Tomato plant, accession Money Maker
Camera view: bottom (45 deg); turntable rotation: 240 degrees
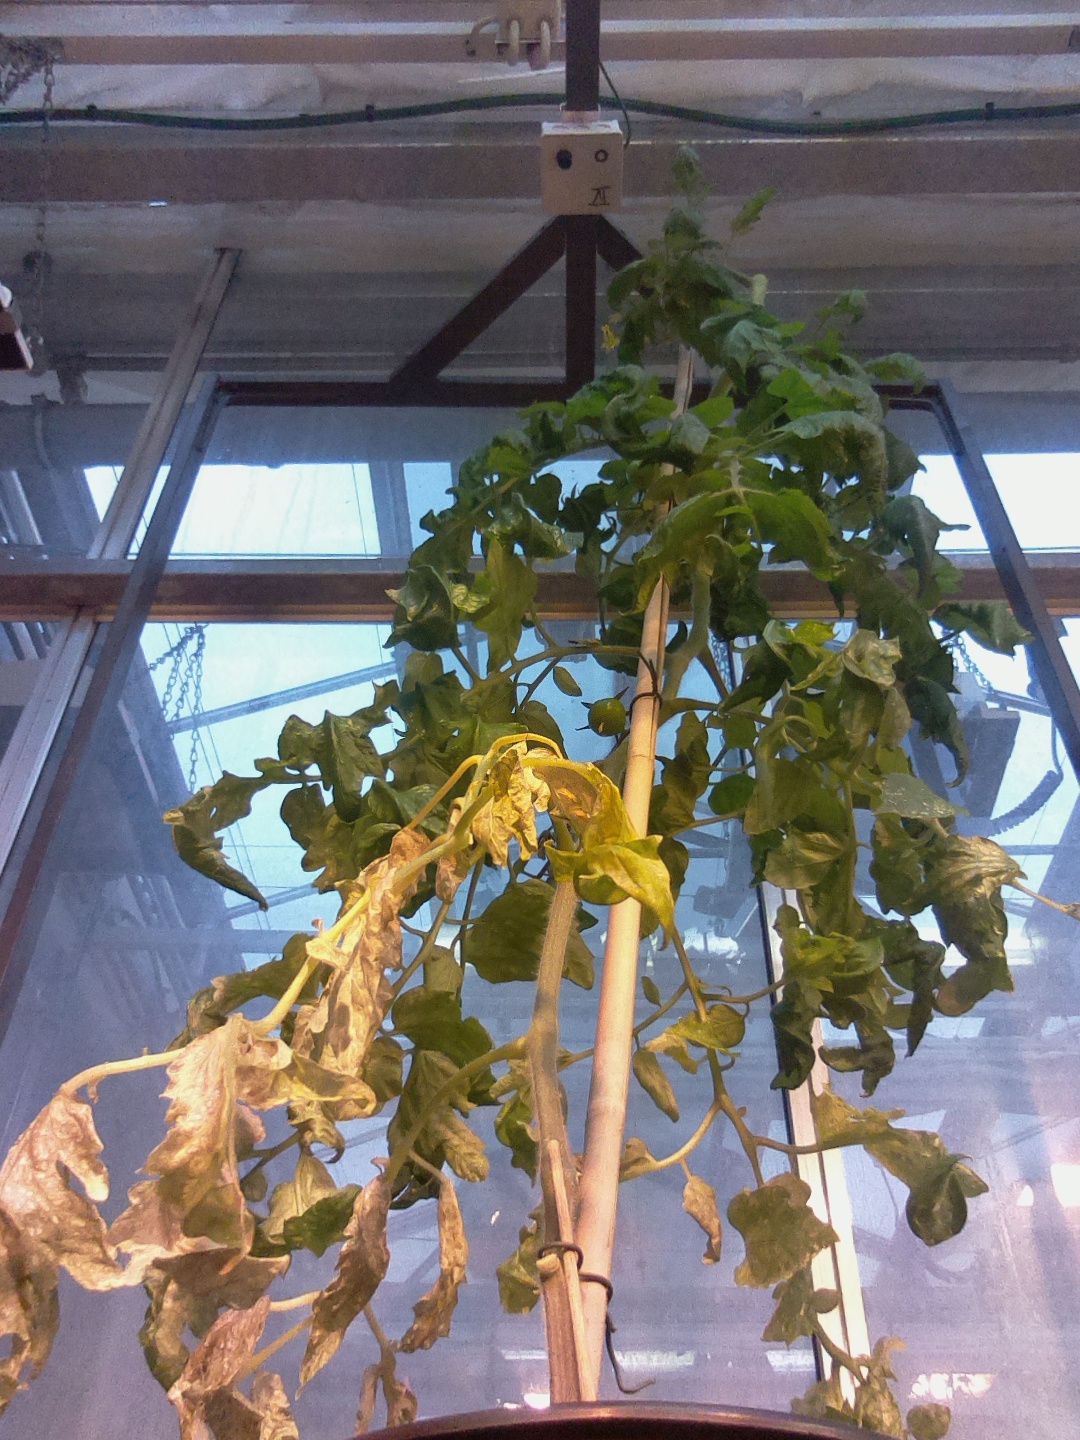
BBCH growth stage 71: 10%-20% of final fruit size